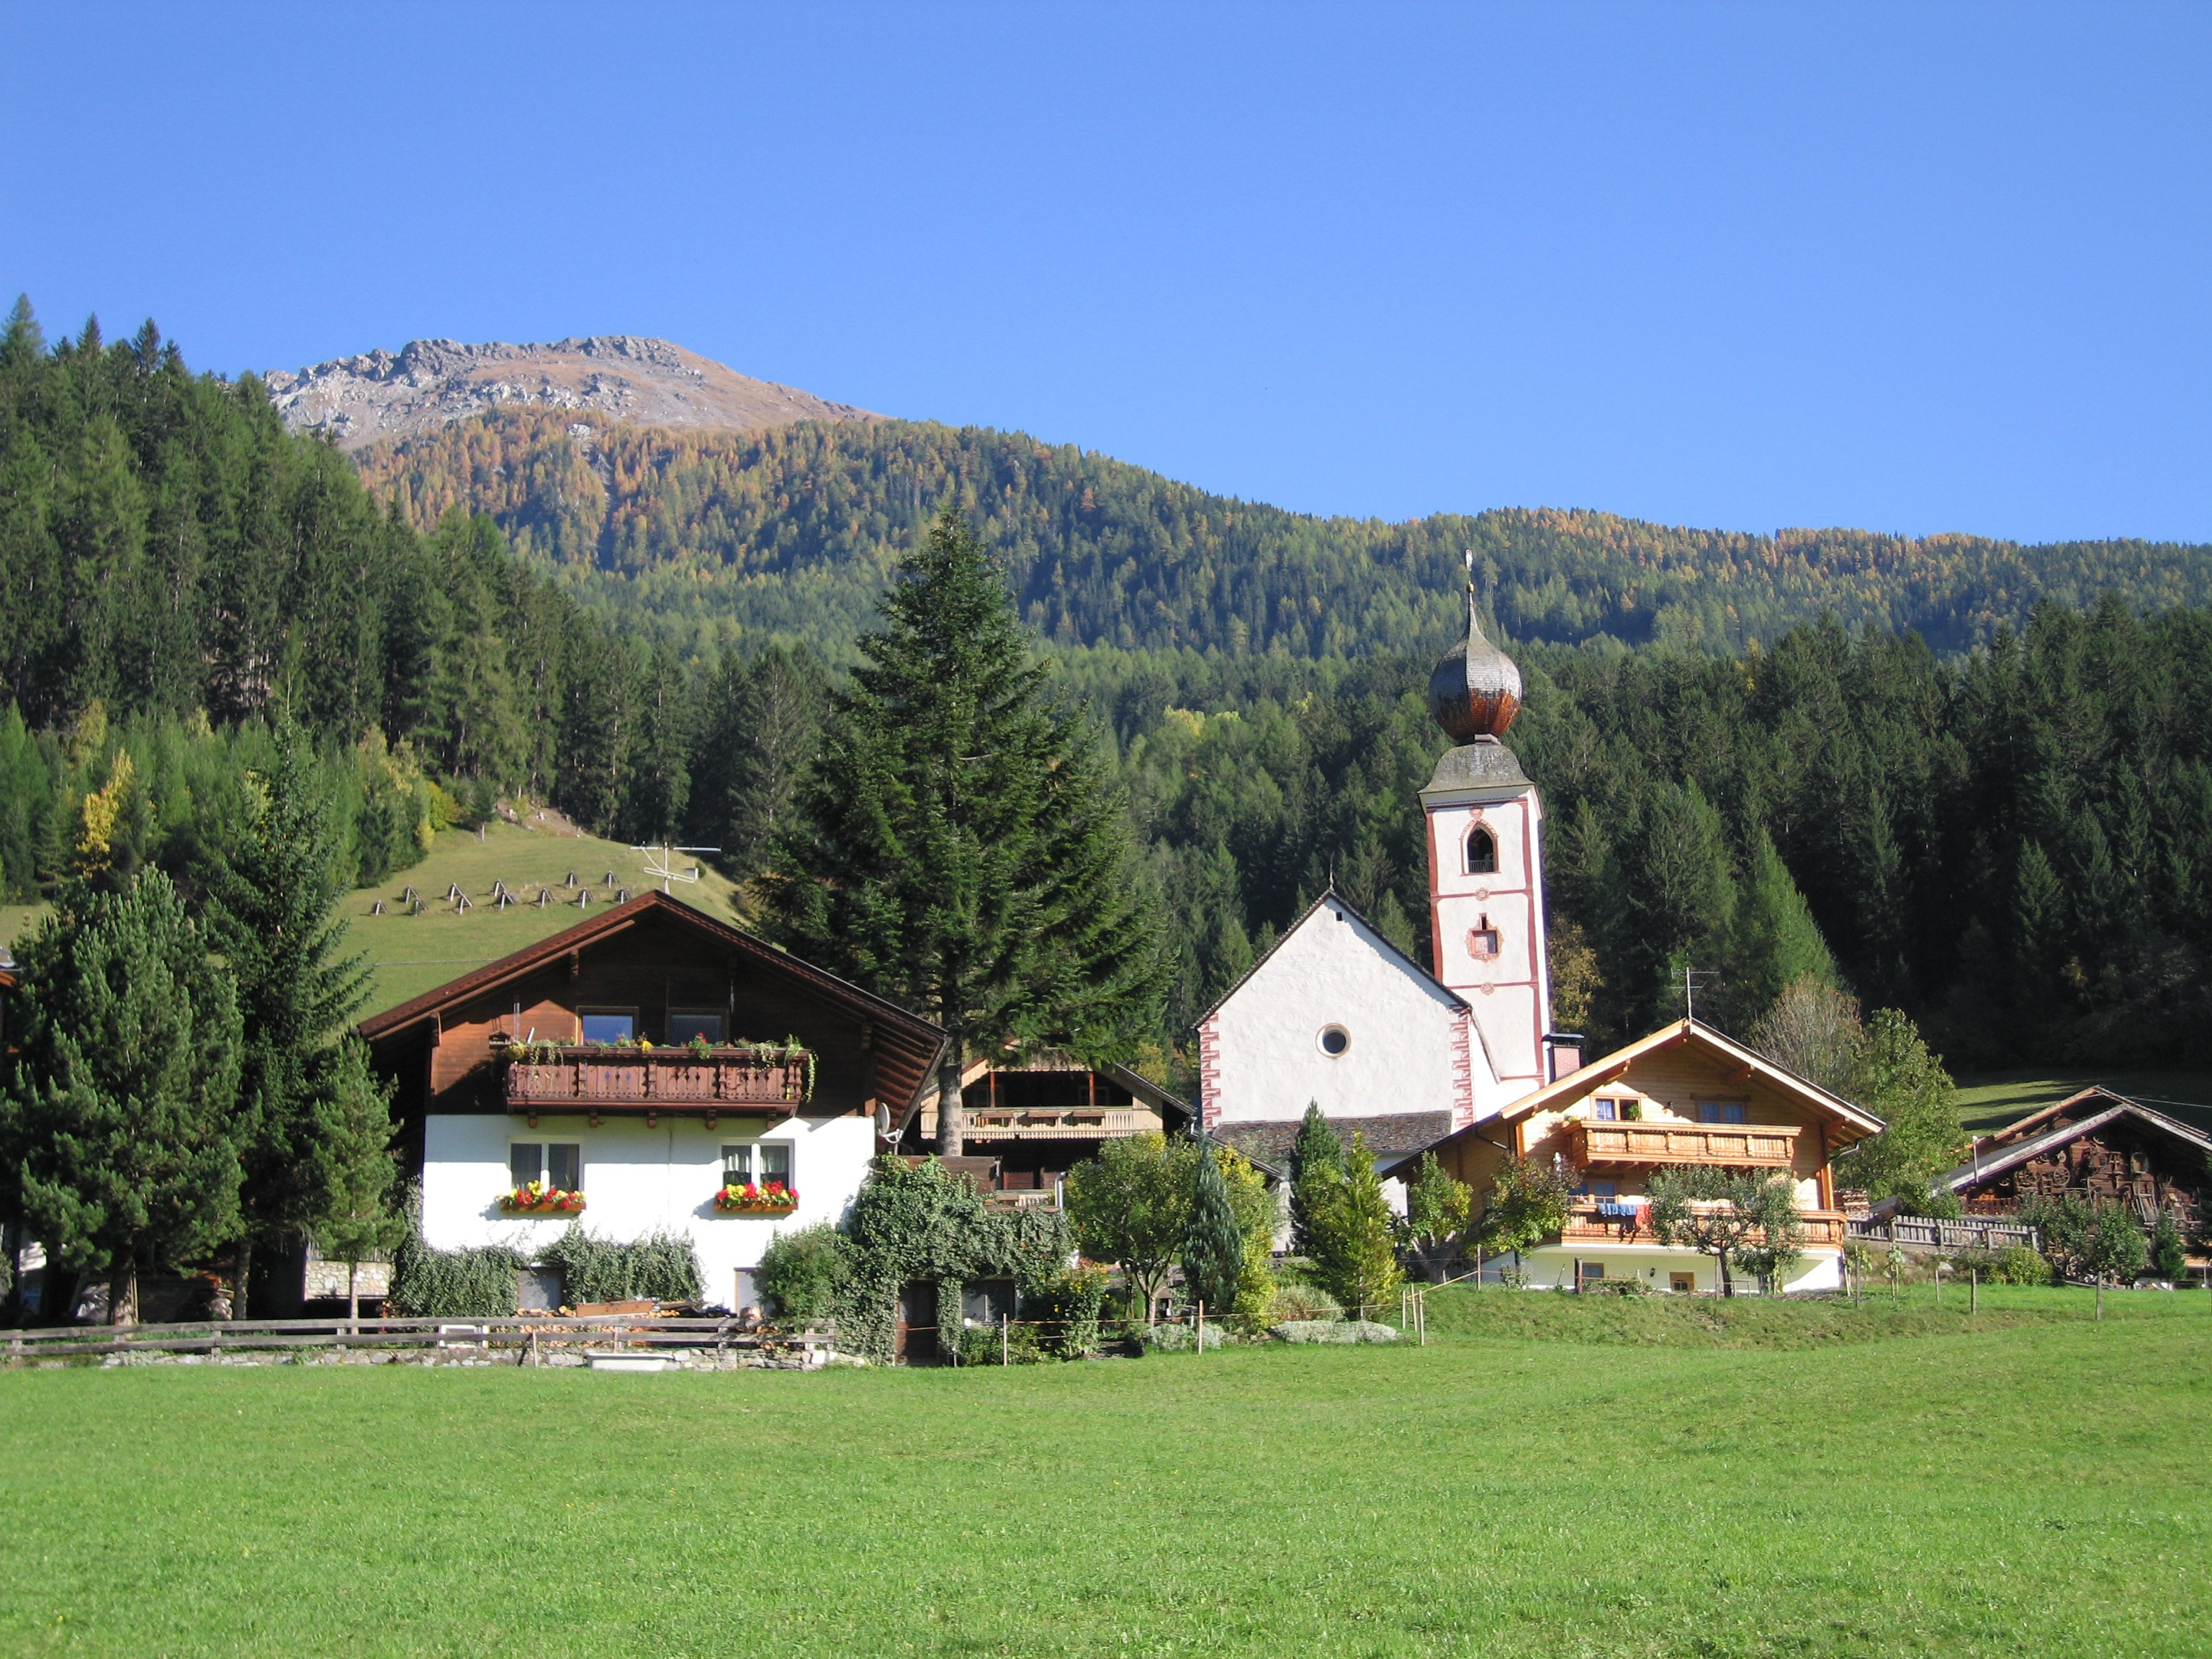
landscape, mountain, farm, meadow, hill, valley, mountain range, hut, village, cottage, ranch, alpine, church, mountain landscape, austria, clear sky, mountains, alps, homes, monastery, estate, carinthia, rural area, high tauern, human settlement, mountainous landforms, maria dornach, m lltal